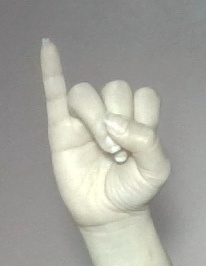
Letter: meem